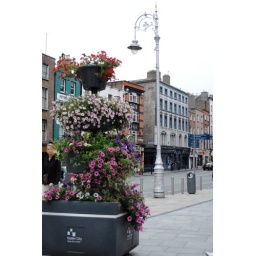
one of the plethora of flower boxes in dublin